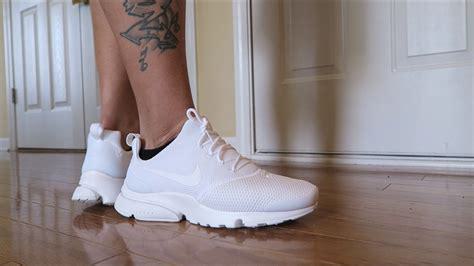
Brand: Nike
Model: Presto Fly